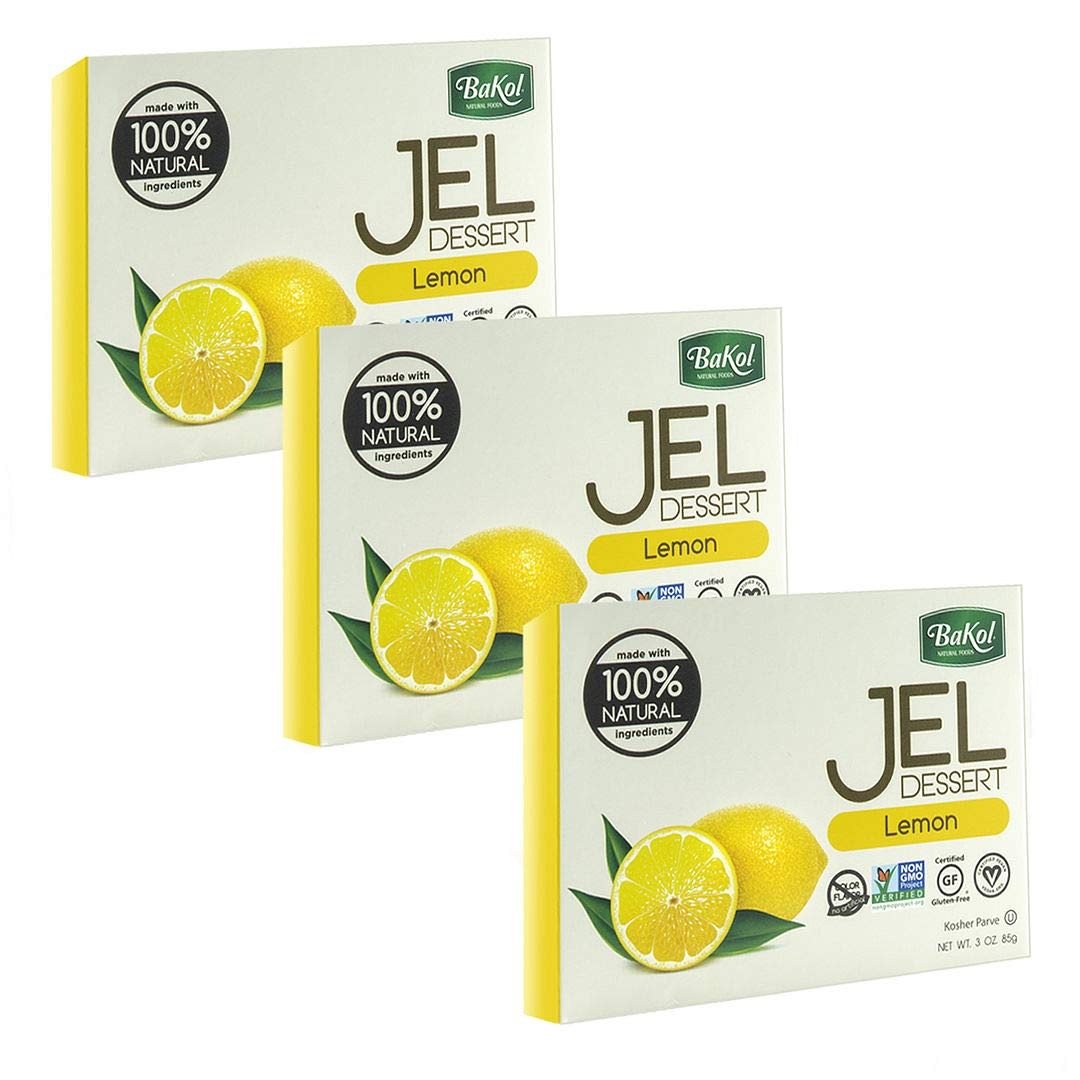
Item Name: Bakol Jel Dessert - All Natural Vegan Dessert Mix - Kosher - Halal - No Artificial Sweeteners Flavors or Colors - Lemon Flavor (PACK OF 3)
Bullet Point 1: VEGAN JEL DESSERT: This jello dessert is sweet and refreshing after a meal. It is low in calories; it is the perfect light snack to satisfy a sugar craving.
Bullet Point 2: PERFECT TEXTURE YUMMY TASTE: This jel dessert has a firm texture just like the original. Sweet with a delicious consistency, kids and adults love licking this yummy dessert
Bullet Point 3: EASY TO MAKE MOLDS: Slowly combine the powder with two cups of boiled water, stirring until the contents are dissolved. Pour the mixture into molds and refrigerate for 4 hours or until it’s set. It’s a fun activity to do with kids, and they’ll love the treat.
Bullet Point 4: NO ARTIFICIAL SWEETENERS: This all natural gelatin mix does not have aspartame or sucralose. Bakol’s vegan dessert mixes are the perfect choice for satisfying a sweet tooth while maintaining a healthy lifestyle
Bullet Point 5: 100% NATURAL INGREDIENTS: Bakol Jel Desserts are non-GMO verified, gluten-free certified, vegan certified and have no artificial colors or flavors. These healthy jels are also kosher and halal certified
Product Description: <p><b>You can have your jel desert and be vegan too.</b> <p>Trying to eat healthy foods, should not mean missing out on favorites. That’s why we offer you a keto friendly jel dessert that’s 100% natural and vegan. Sweet and flavorful with the perfect jelly texture, <b>Bakol Jel Desserts</b>, will be your new best option. <p>Available in different flavors so everyone will find the all natural dessert they love. <br><b>Vegan Dessert Mixes Available:</b></ul> <li>Lemon <li>Orange <li>Raspberry <li>Strawberry <li>Cherry <li>Unflavored</ul> <p><br><b>Why choose Bakol Jel Desserts:</b><ul> <li>Natural ingredients only - no artificial colors, flavors or sweeteners. <li>100% vegan - there is no animal gelatin. <li>Great taste- you don’t have to compromise on flavor or texture.</ul> <p>It’s the right gelatin dessert if you eat kosher, vegan, or halal; or if you’re on a keto diet. <p><b>How to prepare:</b><ol> <li>Boil 2 cups of water <li>Pour water into a mixing bowl <li>Combine the powder with hot water, stirring until dissolved. <li>Pour the mixture into molds and chill until set.</ol> <p><b>What to use the natural jel for:</b><ul> <li>Kids cooking craft <li>Jello shots <li>Refreshing dessert</ul> <p><b>Specifications:</b> <ul><li>Strawberry flavor <li>½ cup per serving <li>80 calories per serving <li>19g sugar per serving <li>Servings per container: 4</ul> <p>Ingredients: <br>Evaporated Cane Juice, Vegetable Gum, Citric Acid, Potassium Citrate, Natural Flavor, Beet Powder <p><b>Enjoy the perfect natural gelatin jel dessert without any compromise. Buy now.</b>
Value: 9.0
Unit: Ounce

Price: 5.885